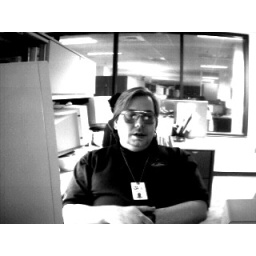
Me in 1996 from a black and white webcam